Disappearance of Beverly Potts

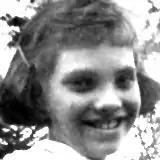
Potts, photographed in Hudson, Ohio, on August 19, 1951, five days prior to her disappearance

On the afternoon of August 24, Potts ate supper with her family, then assisted her mother with cleaning the dishes, for which the child was paid a nickel. By agreement, she and her best friend and neighbor, Patricia Swing then rode to West Cleveland's Halloran Park to attend the annual summer city-sponsored children's performance event, scheduled to commence at eight o'clock. This location was less than a quarter of a mile from the Potts' Linnet Avenue household and an estimated three-minute walk from her home. The two rode to the park together on their bicycles, leaving the Potts household at around 6:55 p.m. Potts was dressed in a reddish-pink turtleneck shirt, blue denim jeans, a navy blue jacket, and brown Kerrybrooke shoes.